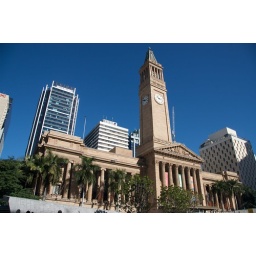
Brisbane City Hall and its original clock tower - influenced by Greek architecture